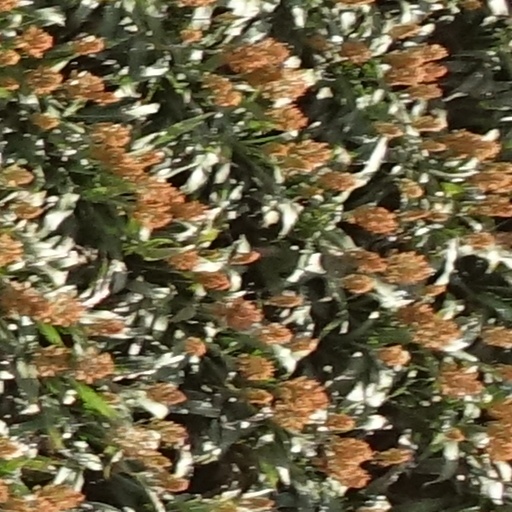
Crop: sorghum